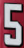
Number: 5